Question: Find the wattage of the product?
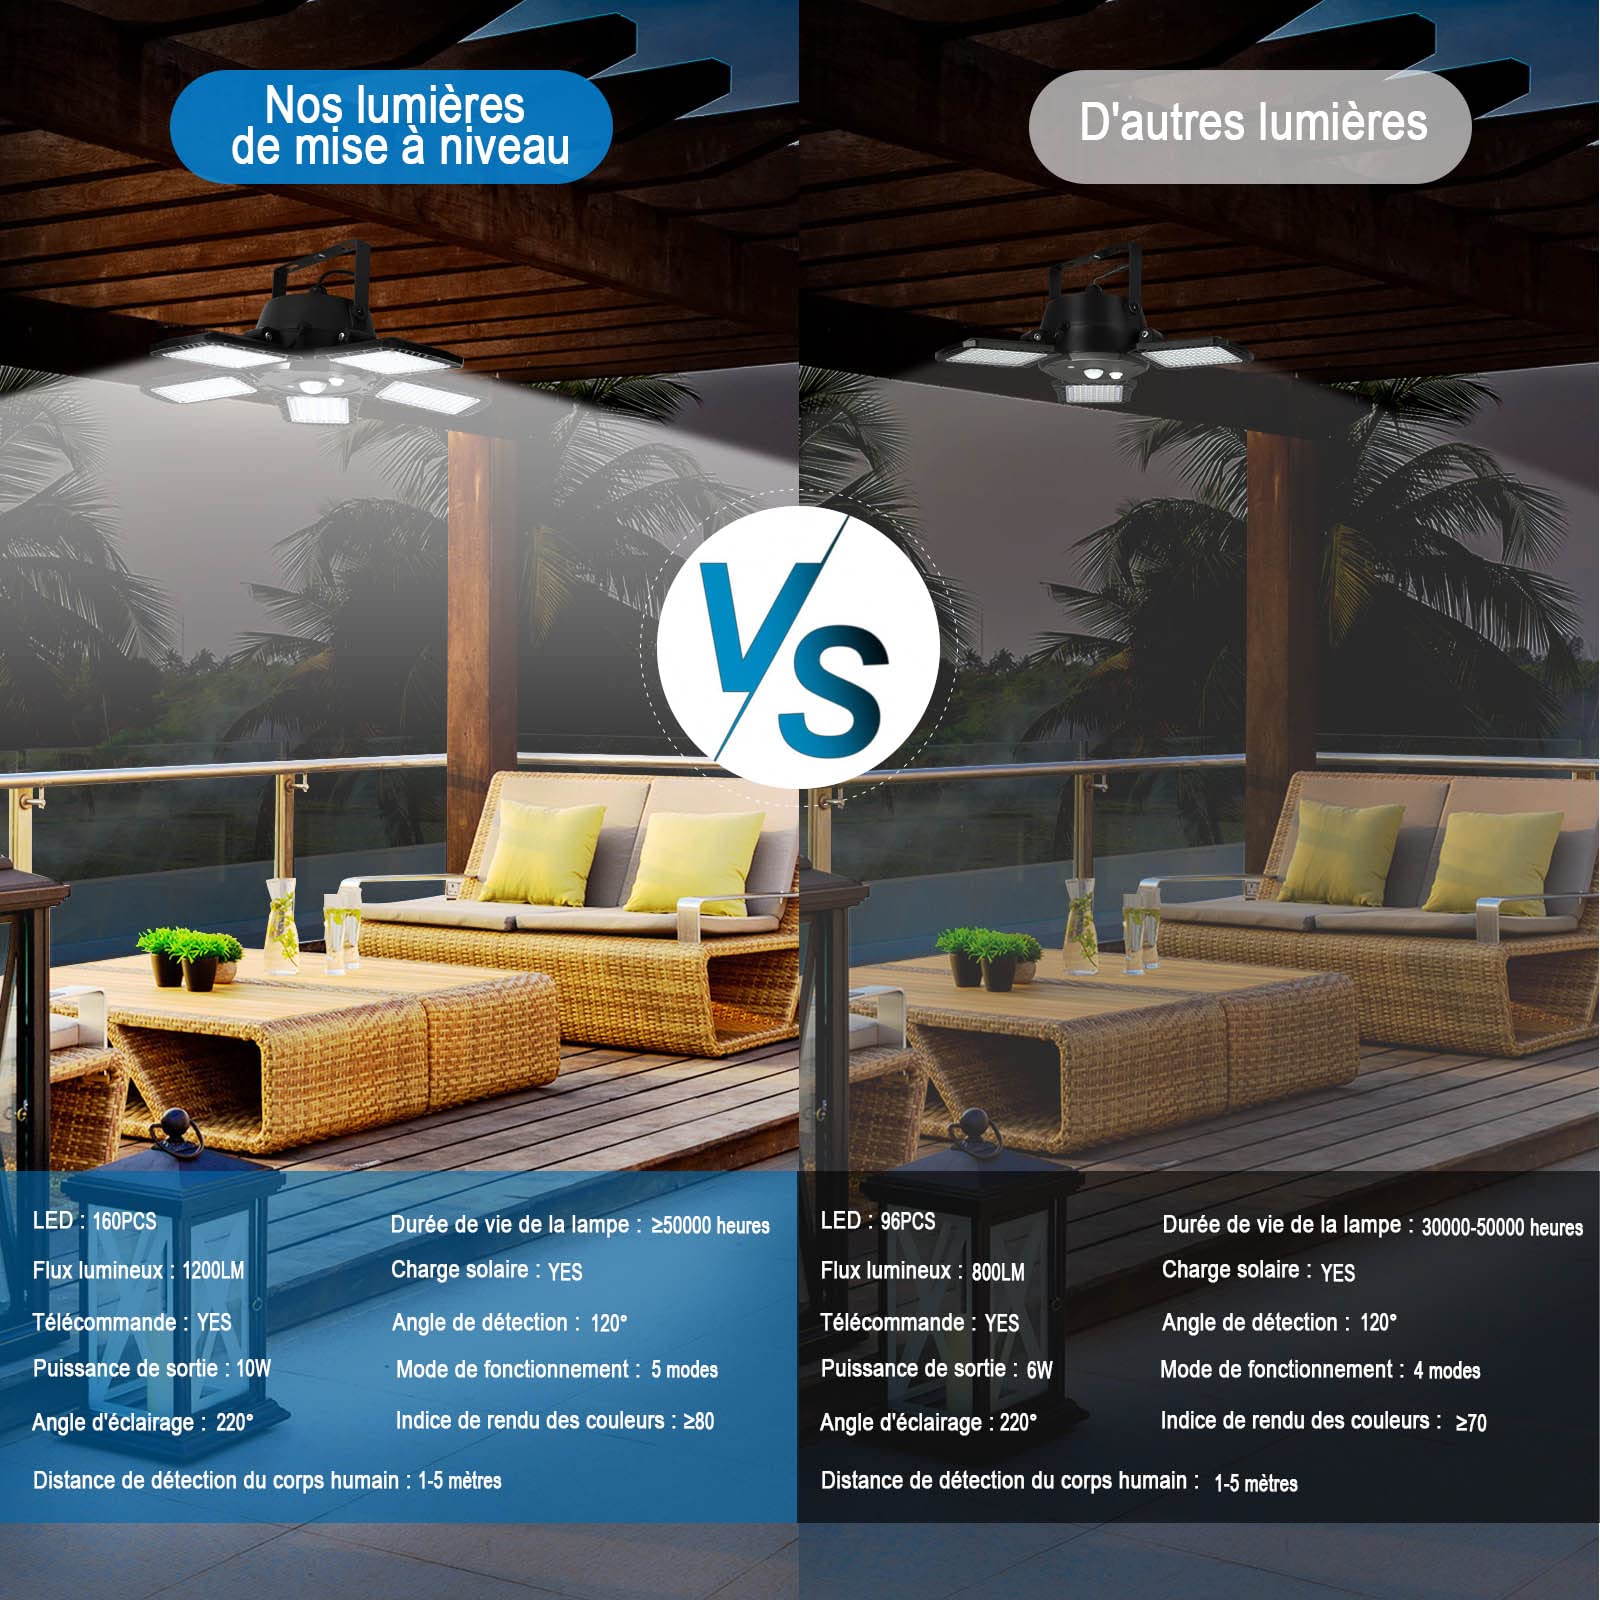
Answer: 6.0 watt